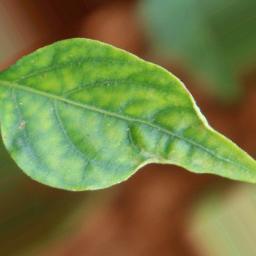
Label: nutritional